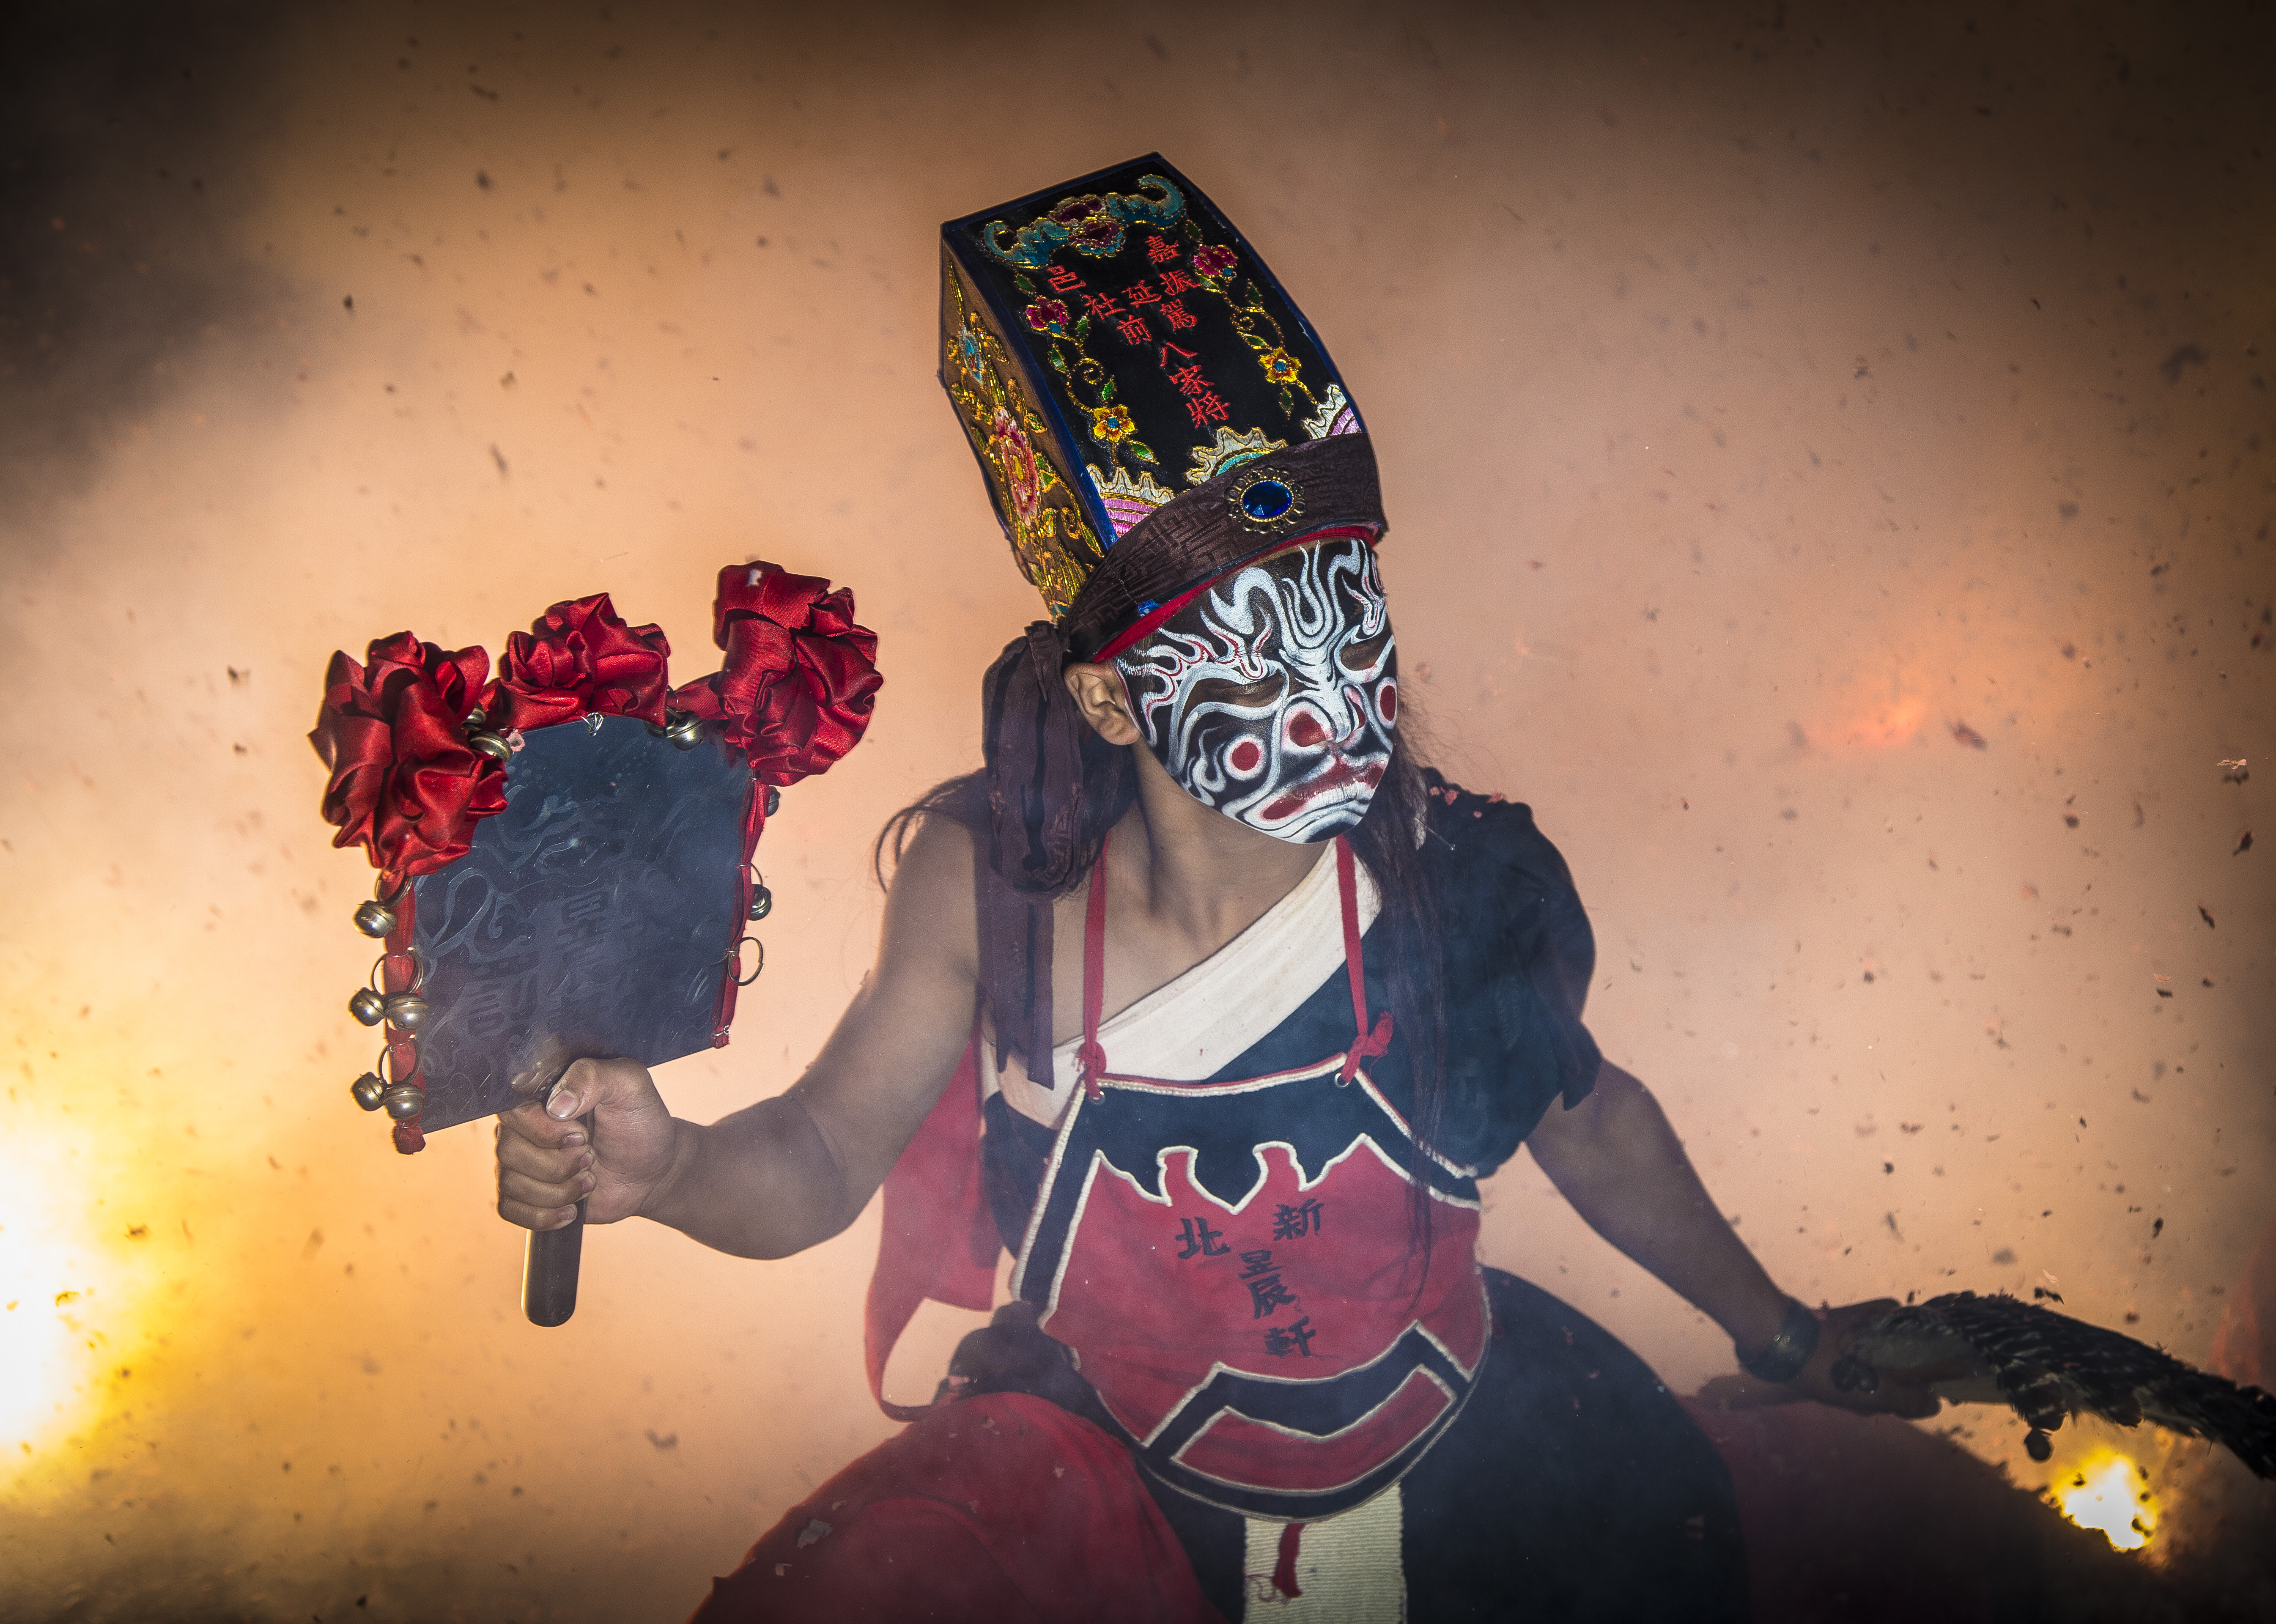
temple, taiwan, illustration, art, fictional character, visual arts, graphics